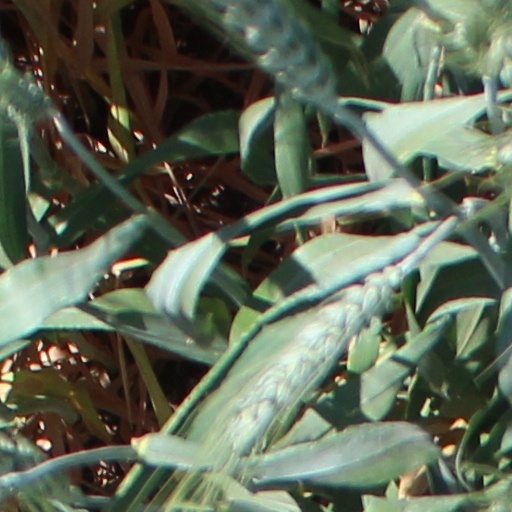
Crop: wheat